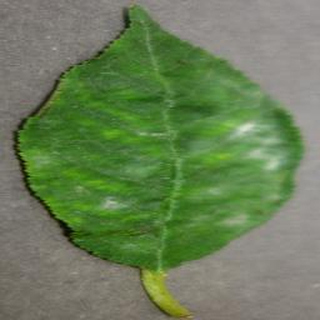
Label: cherry_powdery_mildew